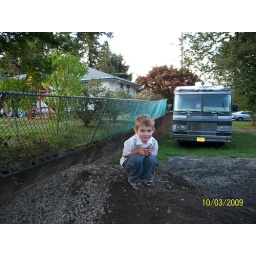
Glad I put him in a nice white shirt so he could play on the rock dirt pile